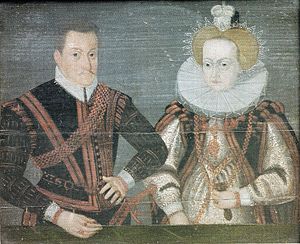
Elisabeth af Slesvig-Holsten-Sønderborg
Portræt af Hertug Bogislav 14. og Hertuginde Elisabeth, 1615
Elisabeth af Slesvig-Holsten-Sønderborg var en dansk-tysk prinsesse, der var hertuginde af Pommern fra 1615 til 1637. Hun var datter af hertug Hans den Yngre af Slesvig-Holsten-Sønderborg og blev gift med hertug Bogislav 14. af Pommern.